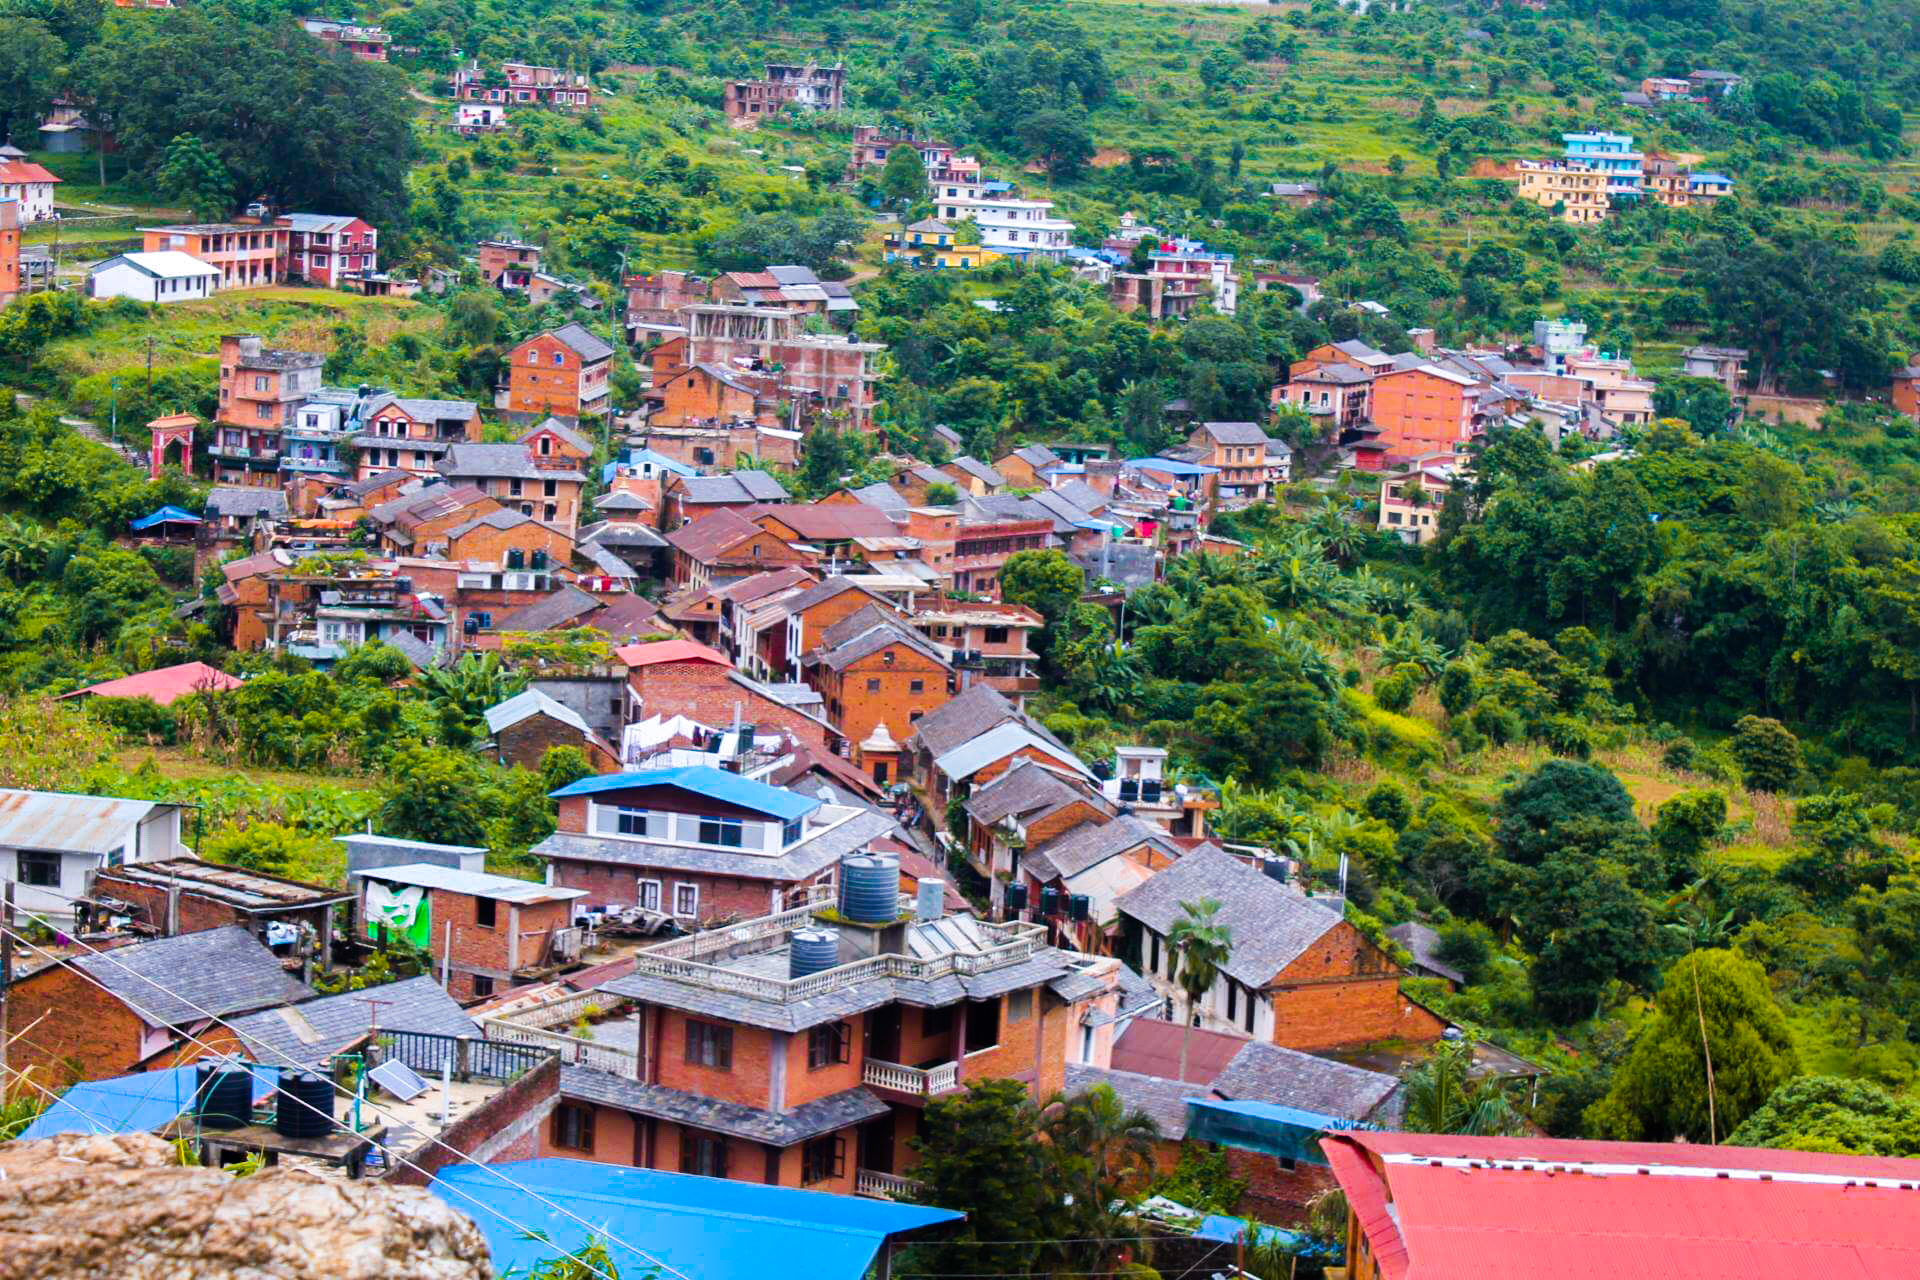
ancient, village, trees, greenary, mountain village, town, city, neighbourhood, urban area, residential area, tree, sky, tourism, hill station, suburb, real estate, mountain, bird's eye view, house, mount scenery, plant, leisure